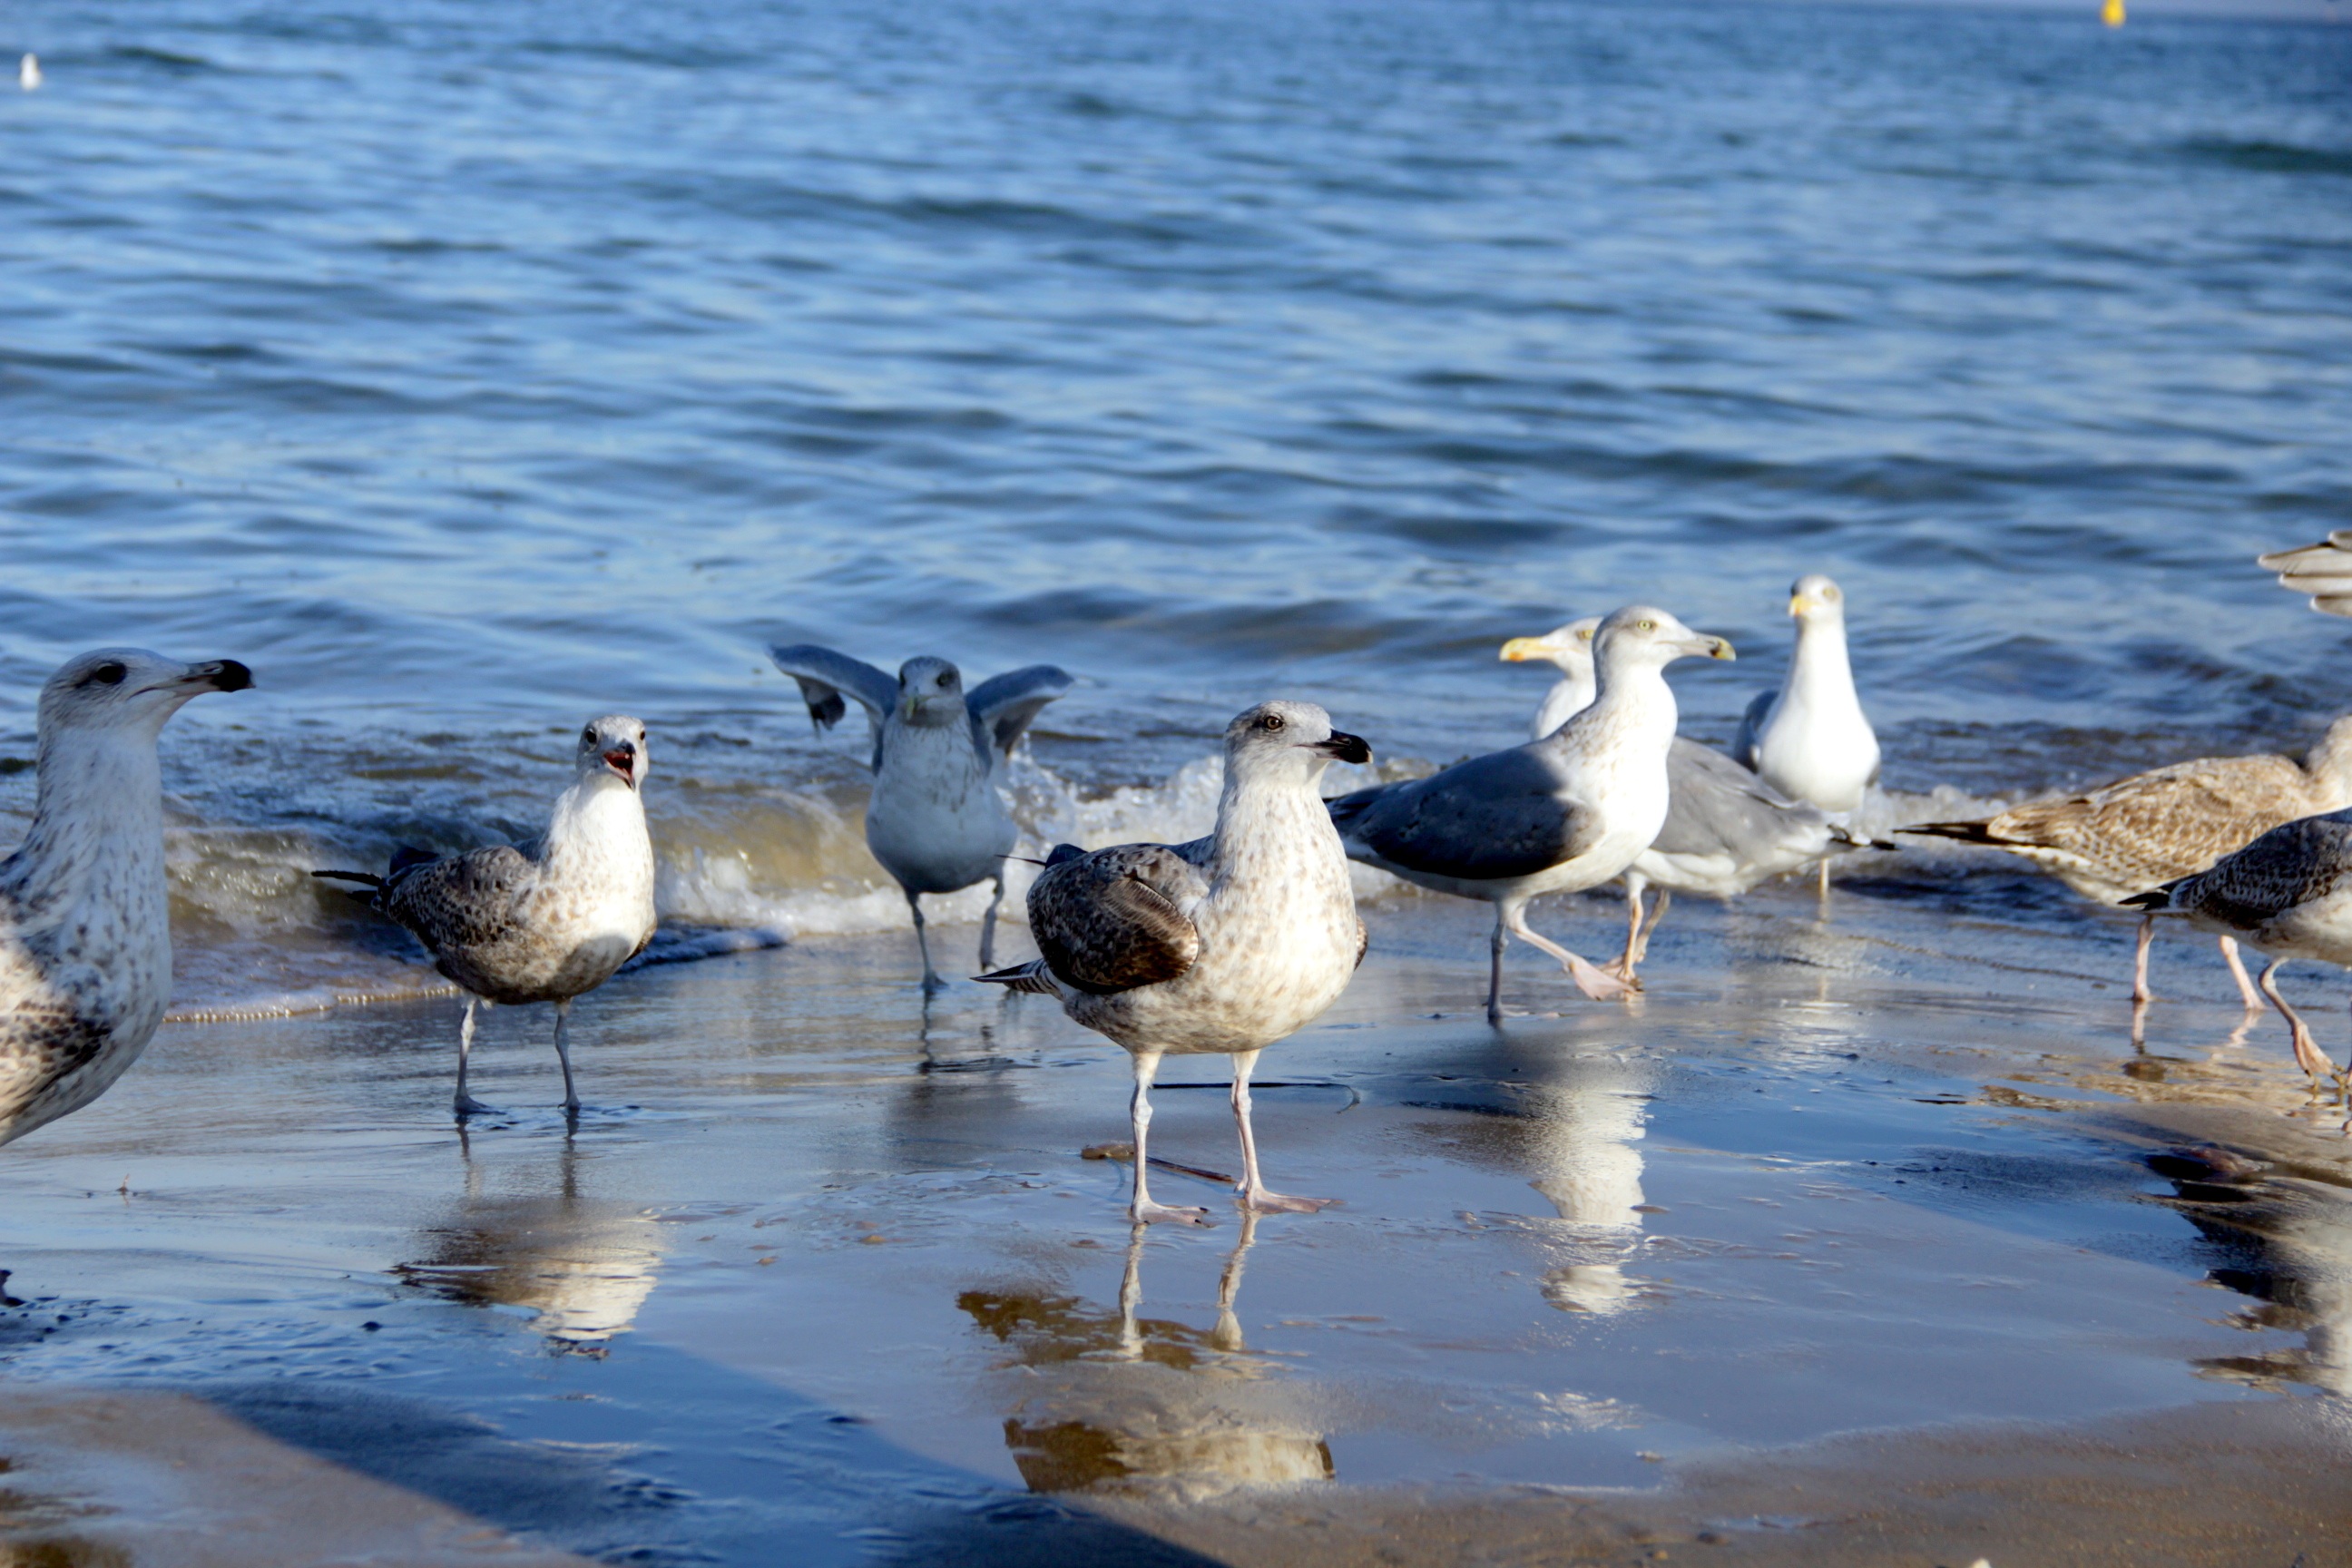
beach, sea, water, bird, seabird, wildlife, reflection, gull, holiday, fauna, poland, vertebrate, water bird, shorebird, the baltic sea, polish sea, the seagulls, a view of the sea, charadriiformes